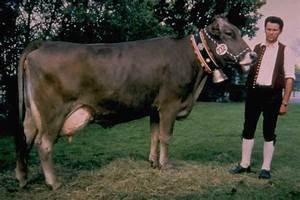
Label: cow